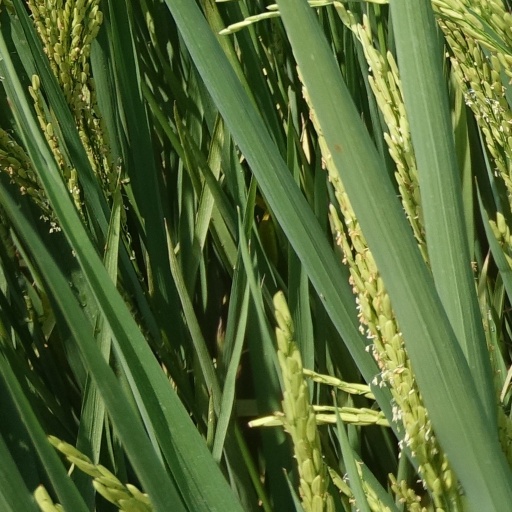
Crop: rice